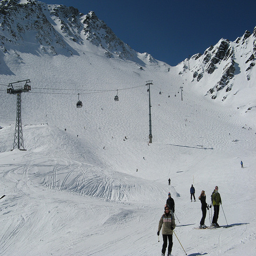
People skiing down a ski slope while wearing skis.
Several people snow skiing by a mountain top.
Skiers rise to the top of the hill as others in various stages of making their way back down.
People skiing down a hill next to a chairlift.

Skiers are skiing down a snow covered mountain.